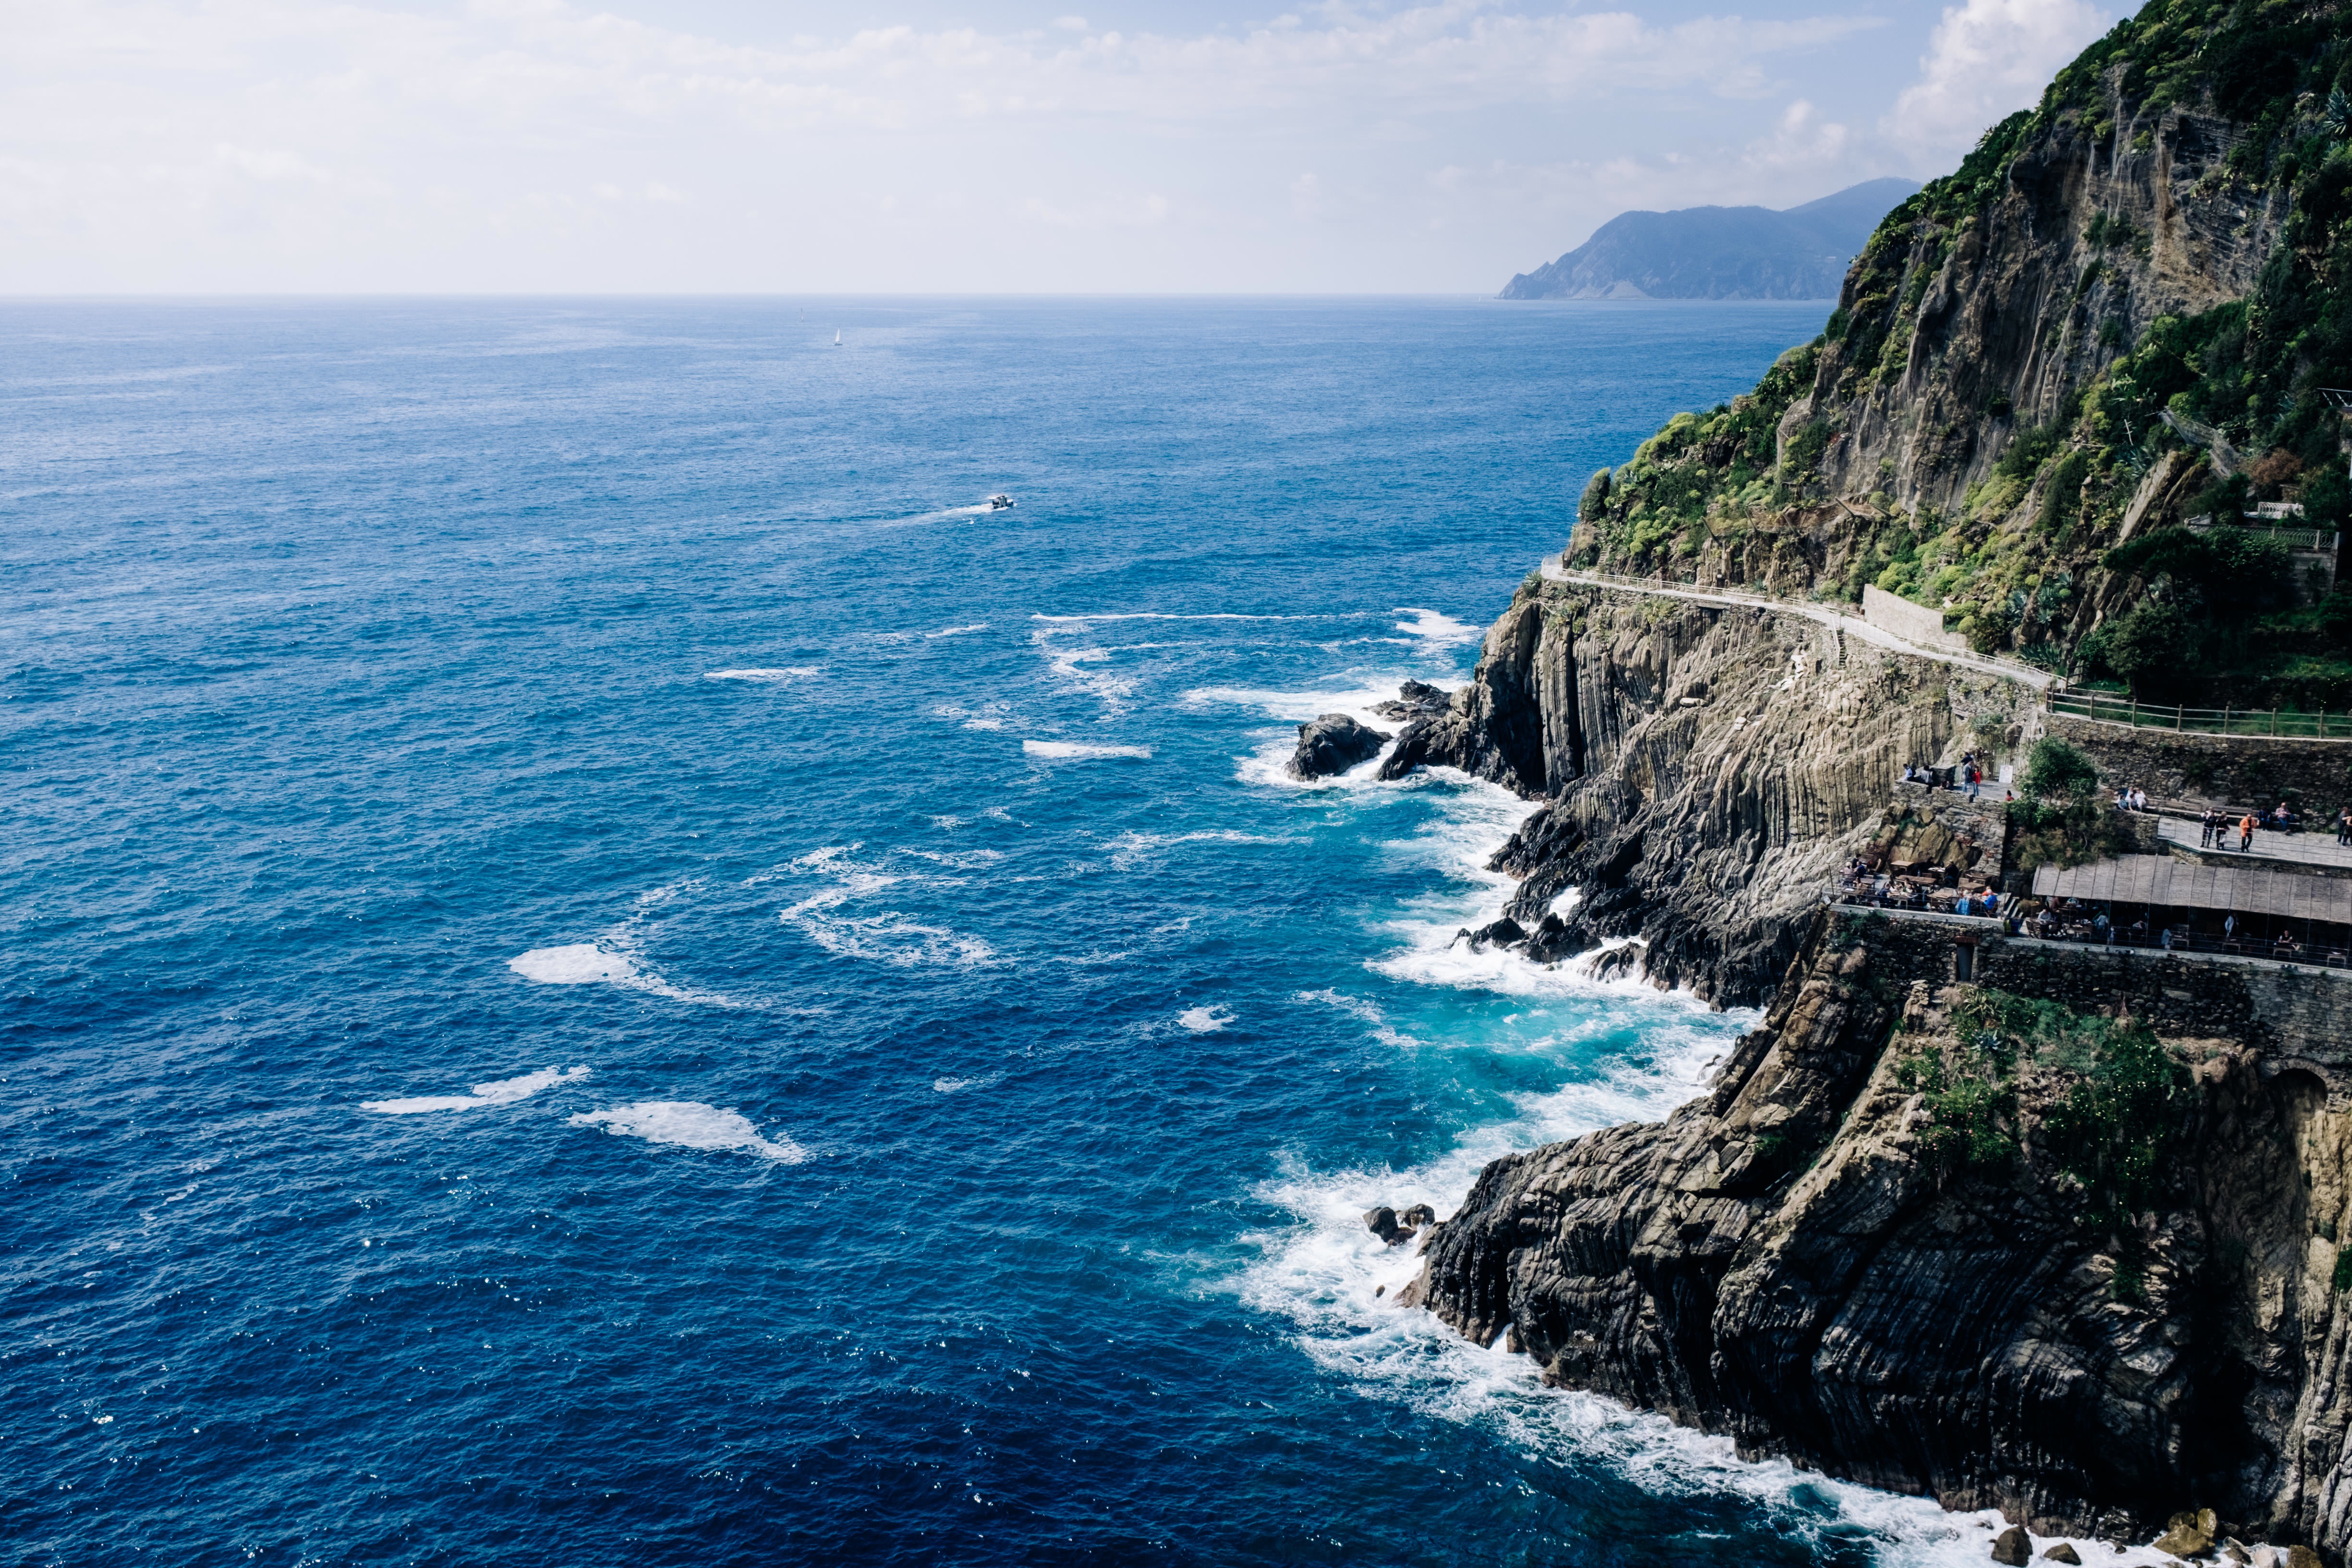
sea, coast, rock, ocean, horizon, shore, wave, coastal, cliff, cove, bay, island, stack, terrain, archipelago, cape, islet, landform, geographical feature, wind wave, promontory